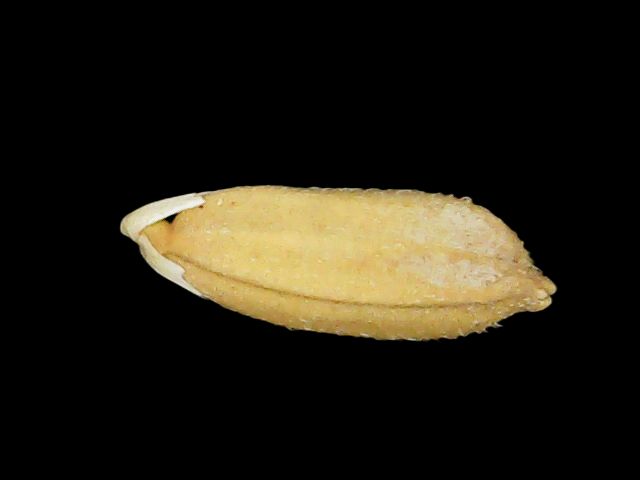
Rice variety: Binadhan10